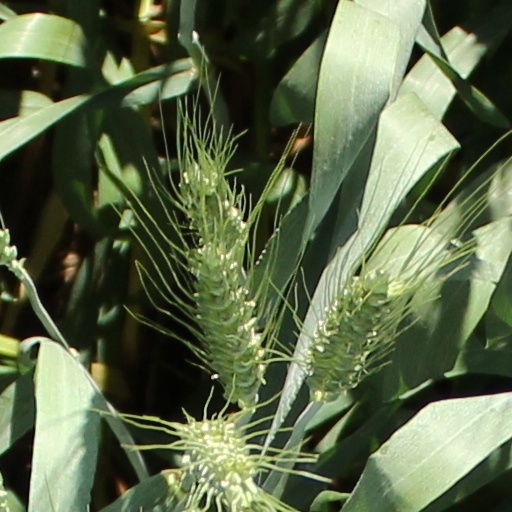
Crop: wheat